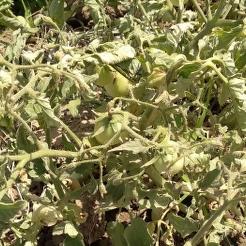
Crop: Tomato
Condition: mite-d